Emre Uruç

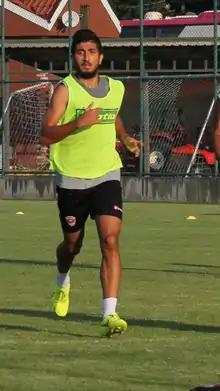
Uruç in 2014

Emre Uğur Uruç (born 10 April 1994) is a Turkish footballer who plays as a right back.